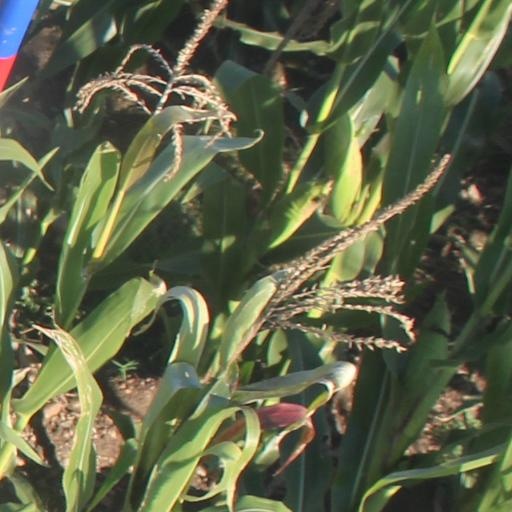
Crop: maize; corn